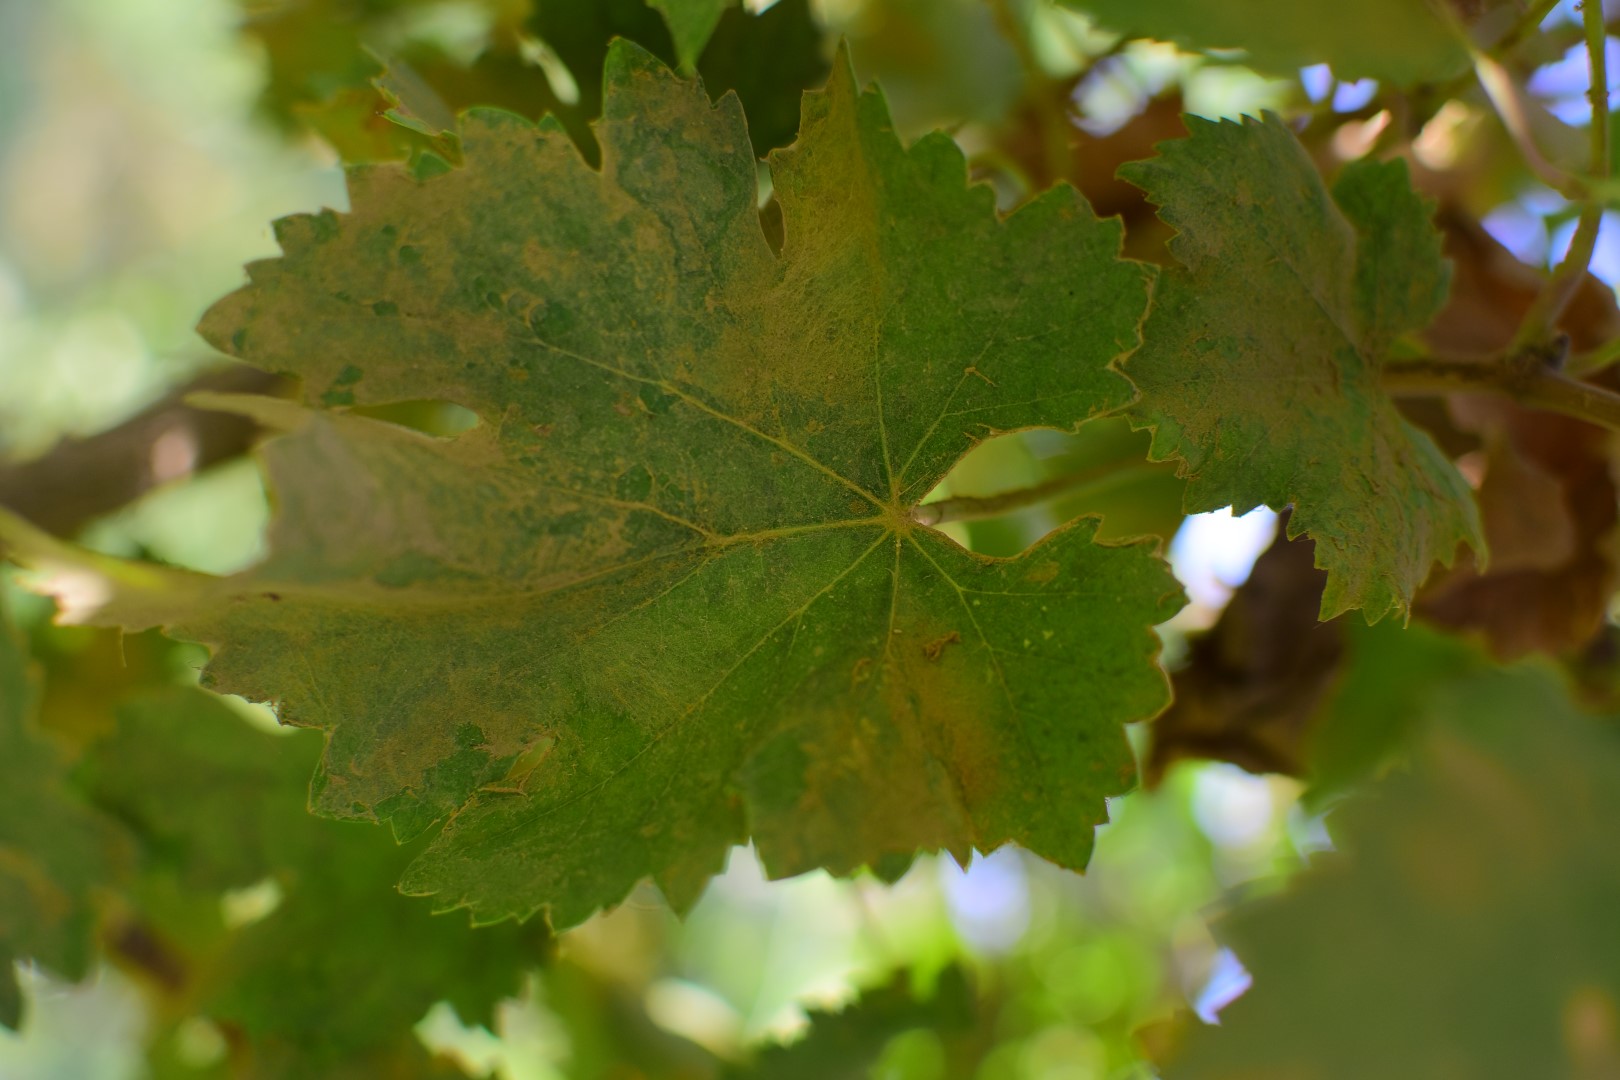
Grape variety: Deas Al-Annz